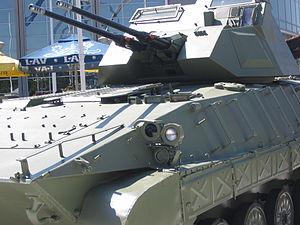
La Gendarmerie est l'équivalent en Serbie de la gendarmerie. Créée au XIXᵉ siècle, elle fut dissoute à la fin de la Seconde Guerre mondiale, la majorité de ses membres ayant collaboré avec le régime nazi. Elle fut réhabilitée en 2001. La Žandarmerija comprend actuellement le JSO du serbe : Јединица за Cпецијалне Oперације ou Jedinica za Specijalne Operacije et le PJP deux unités d'élites comparables au SAJ ou au PTJ